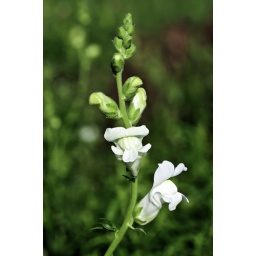
A couple of white flowers with silky white petals growing along a winding green stem with several buds near the top.